Sotnia

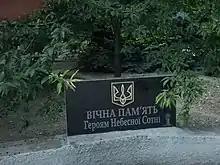
Nebesna Sotnia memorial in Velyka Mykhailivka 1

Fall of 2013, Ukraine marked the day 20 February around the world, the Day of Commemoration of the Heroes of the Heavenly Hundred. Ukrainians protested on the streets against the corrupt authoritarian regime of Viktor Yanukovych, who was the former president. This was a movement that soon became names as the Revolution of Dignity. Ukrainians in all cities and town came together to ruse up in defence of their inalienable rights. Wanting a new rule of law and democracy for the country/Demanding the government to produce them with both dignity and human rights that they all deserve.